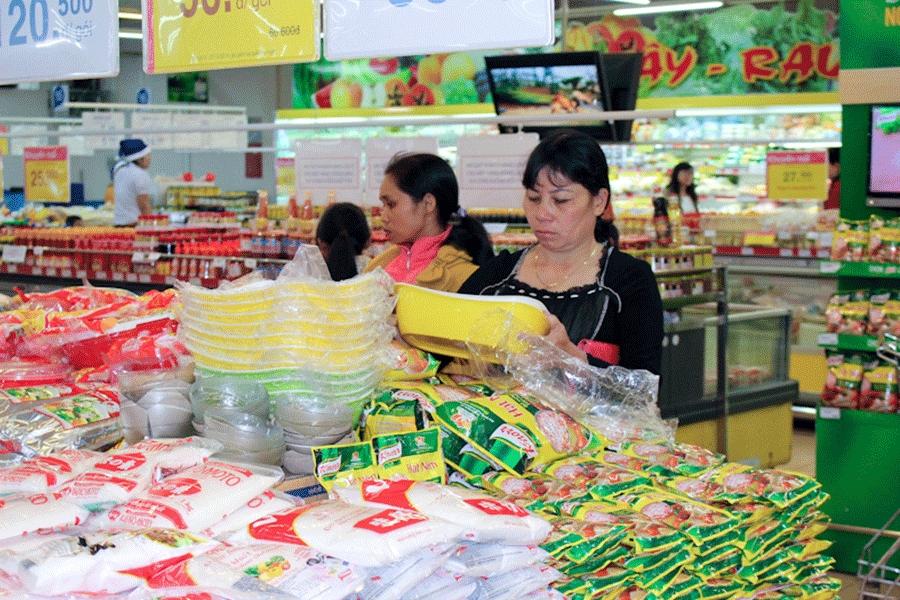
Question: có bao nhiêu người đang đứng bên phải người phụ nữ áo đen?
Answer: có hai người đang đứng bên phải người phụ nữ áo đen